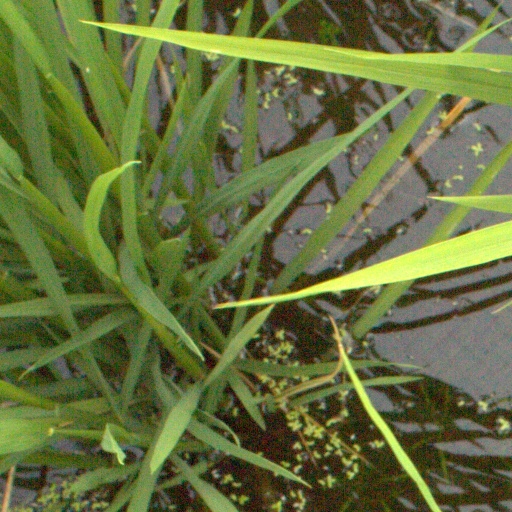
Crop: rice